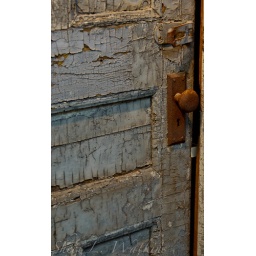
Old wooden jail door in Eastern State Peniteniary located in Philadelphia, Pennsylvania.